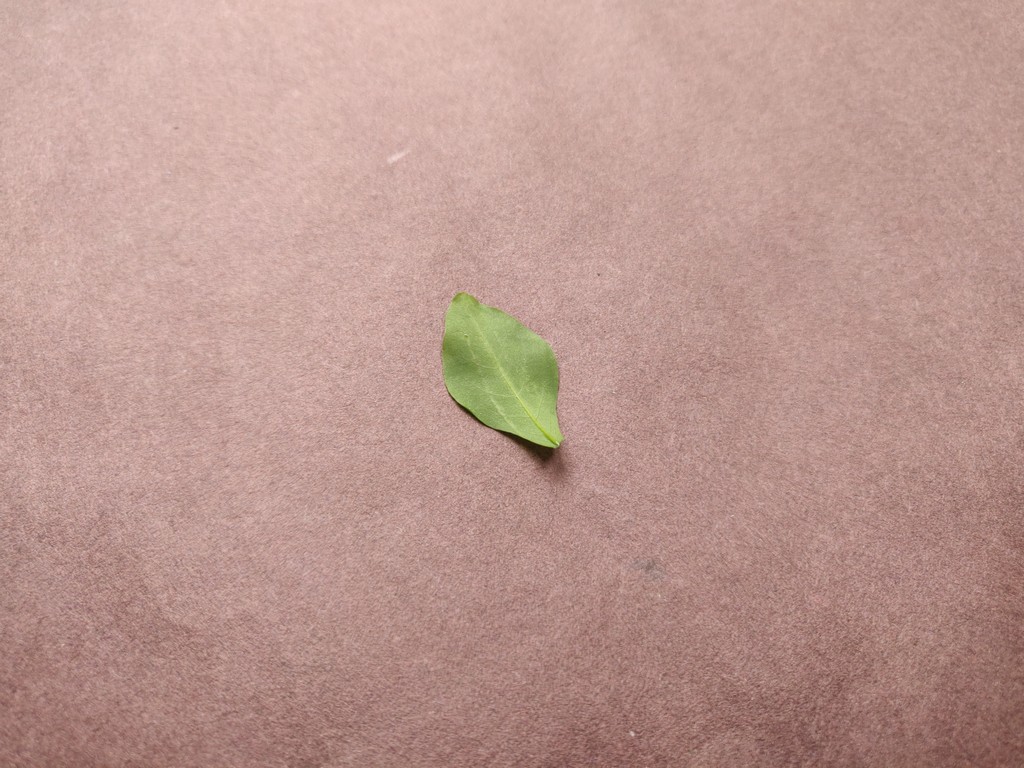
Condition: Healthy
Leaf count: single
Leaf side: back